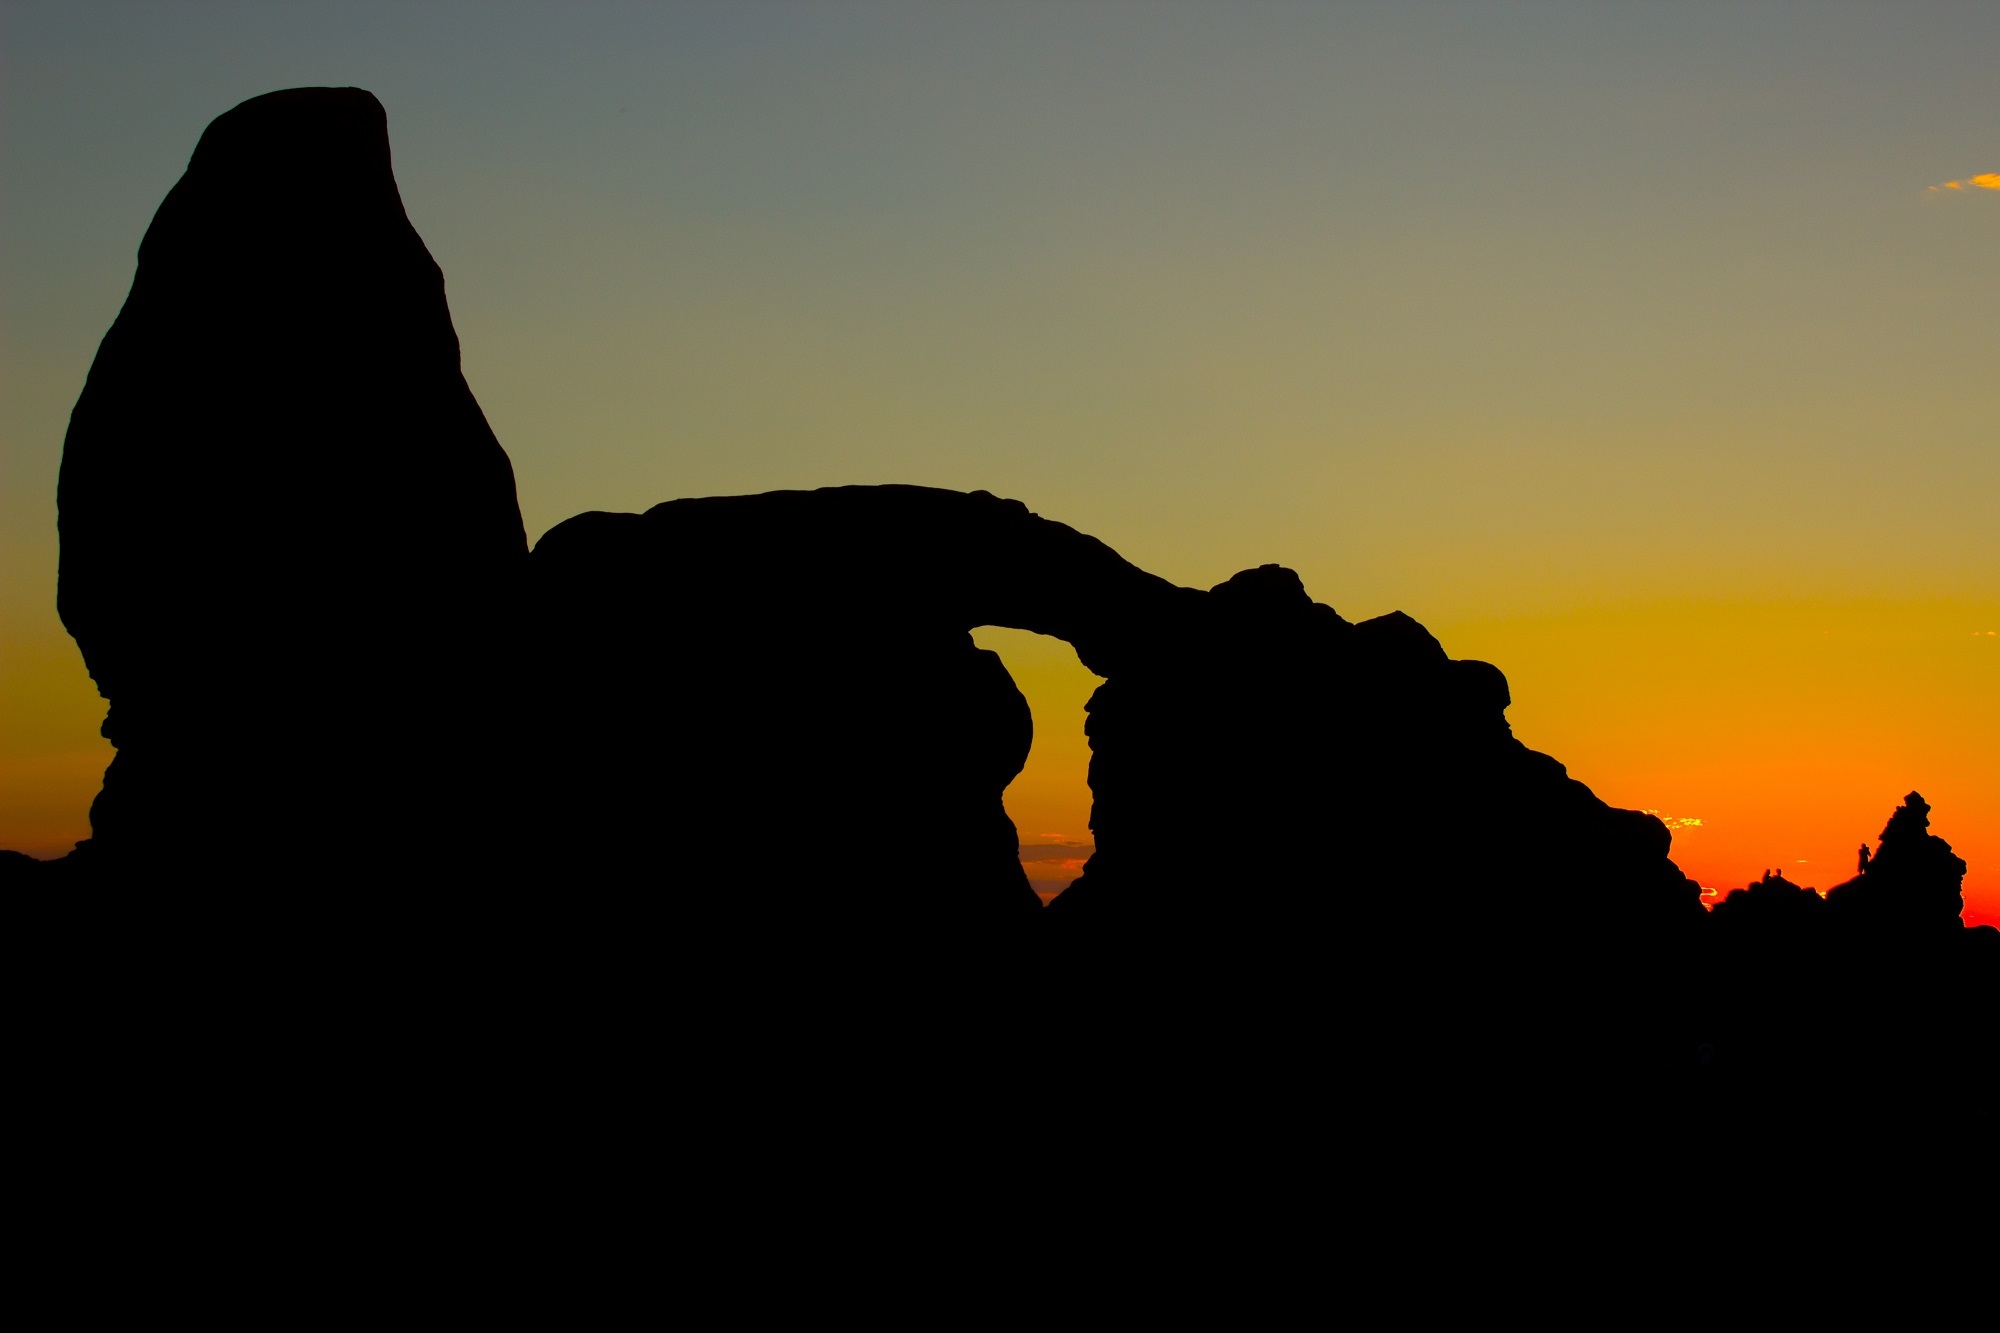
landscape, nature, silhouette, mountain, sky, sunrise, sunset, morning, desert, dawn, formation, dusk, evening, orange, scenic, usa, america, colorful, erosion, rocks, geology, screenshot, turret arch, atmospheric phenomenon